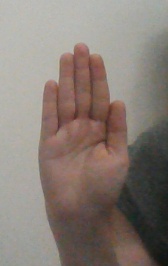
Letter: seen